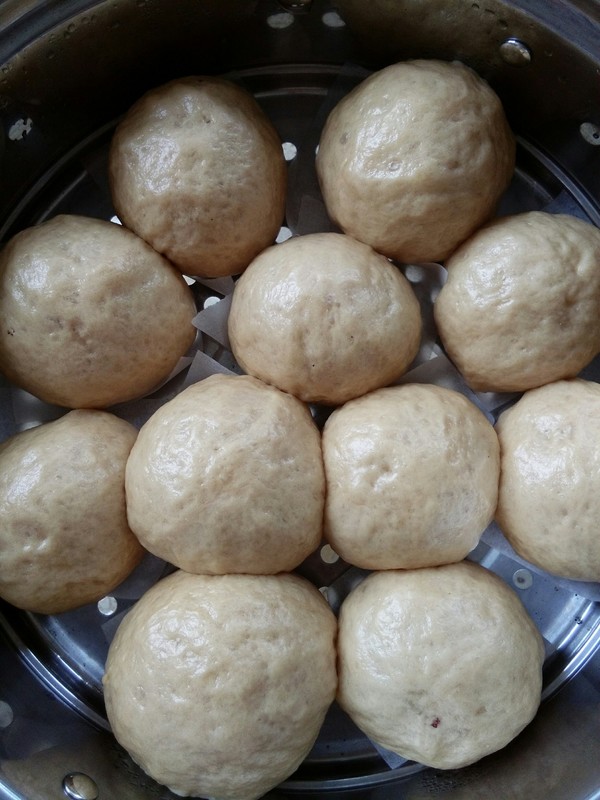
Label: trash